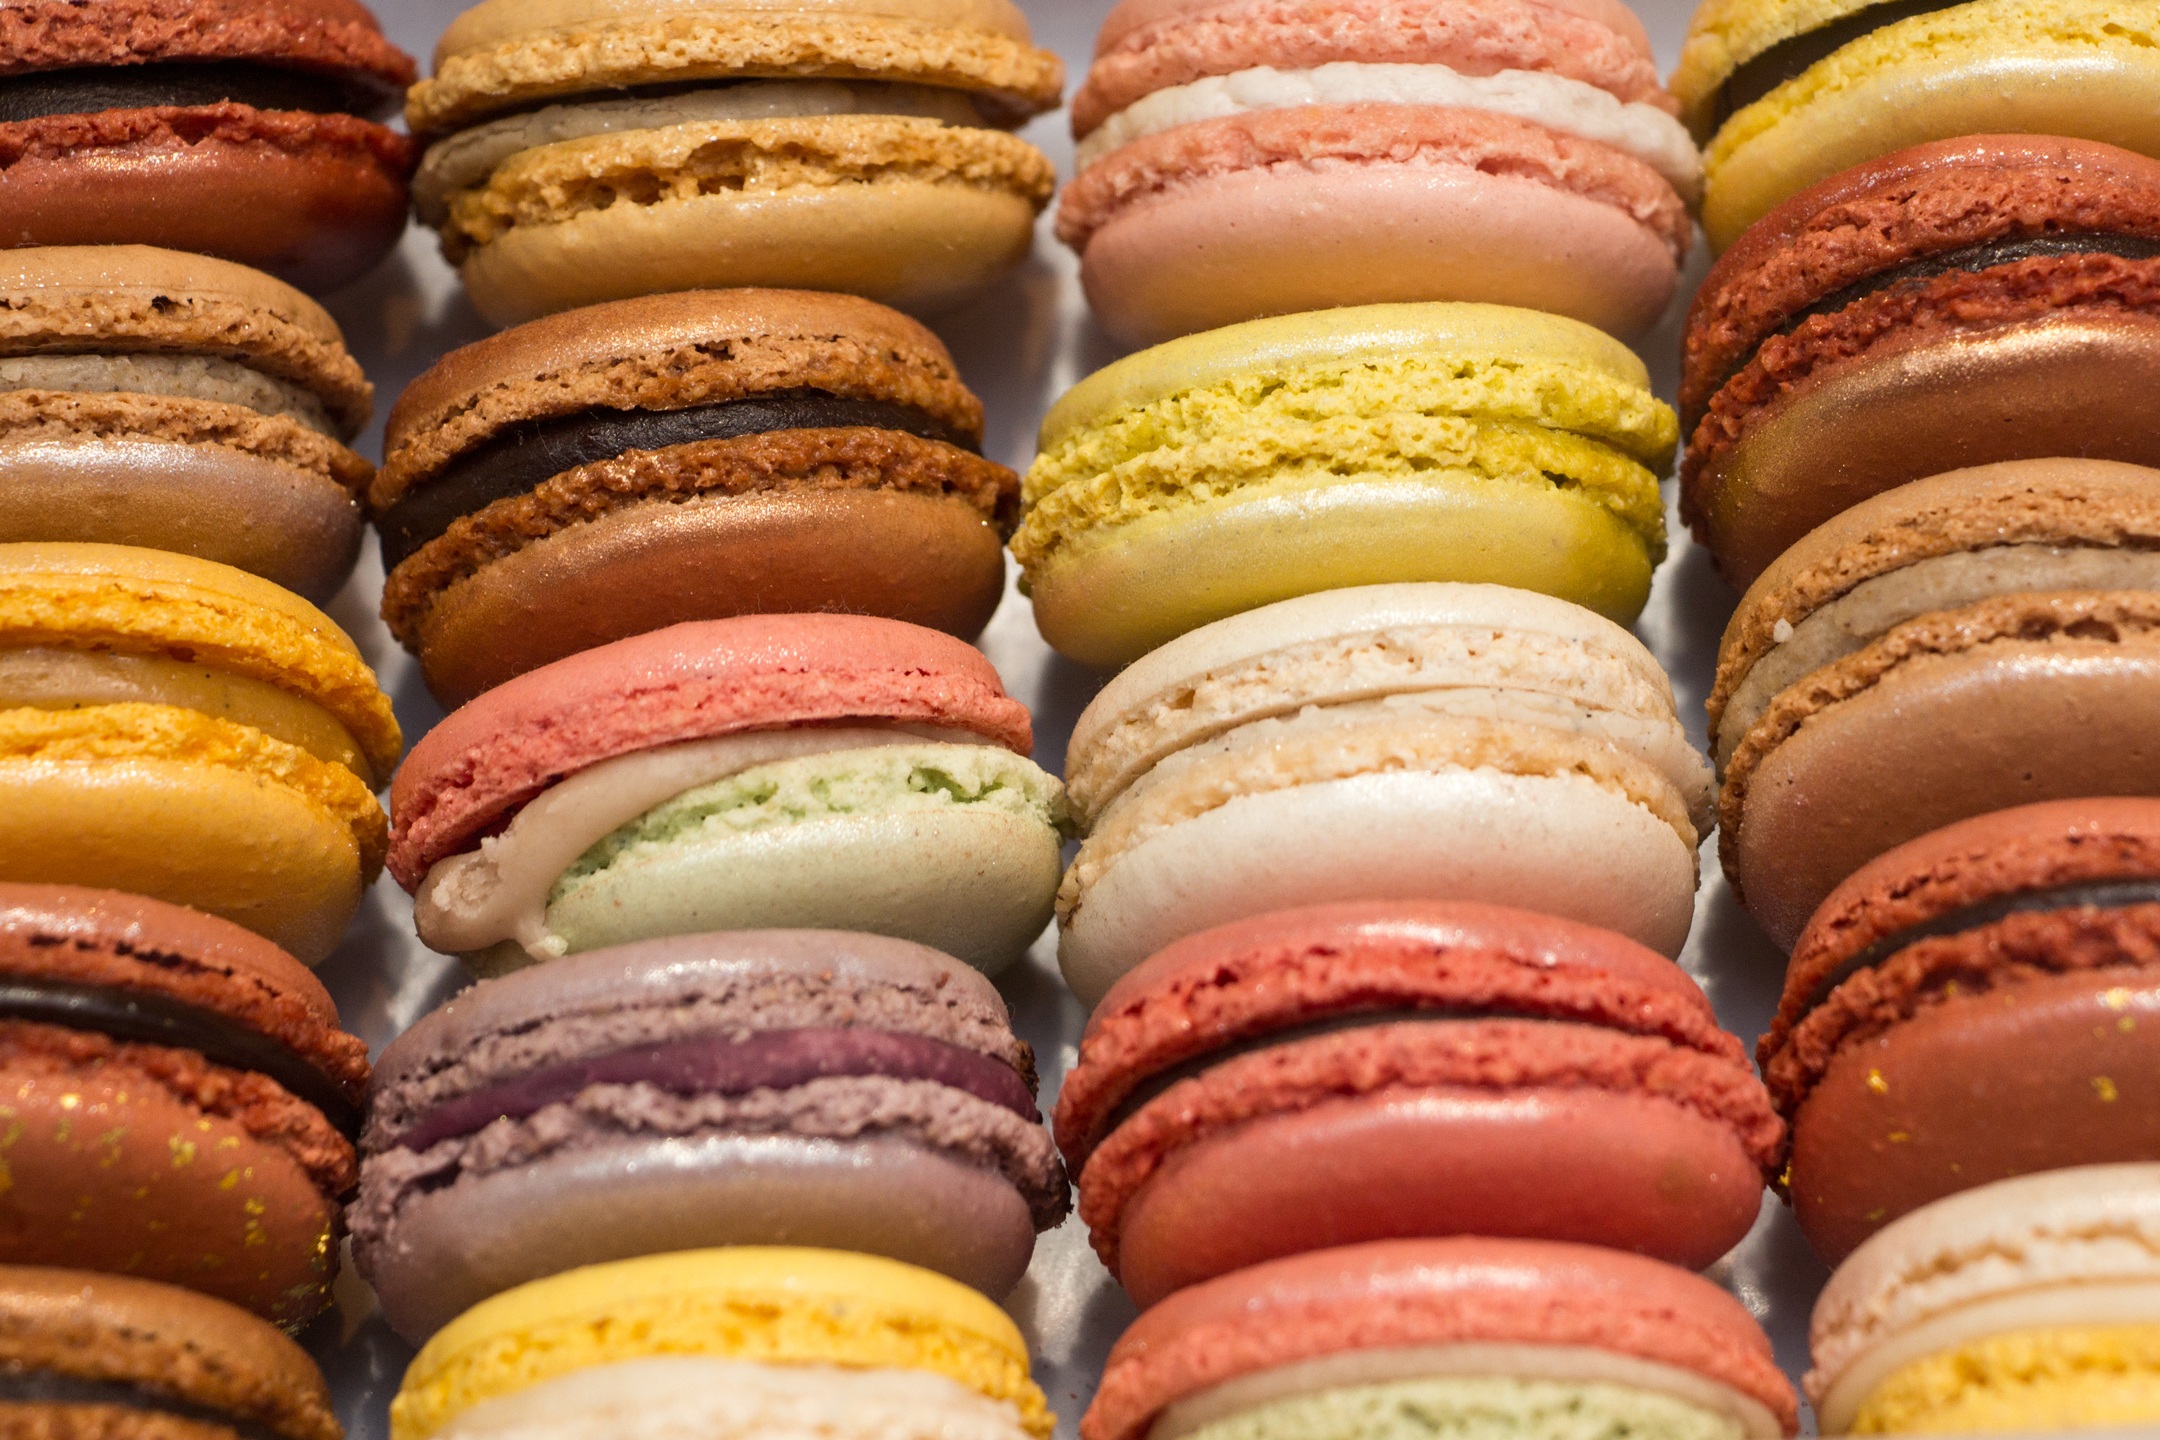
sweet, food, colorful, baking, macaroon, dessert, delicious, cake, pastries, brussels, cookies, icing, candy, sweetness, patisserie, confectionery, baked goods, flavor, delicacy, chocolates, buttercream, snack food